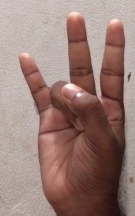
ASL sign: 7